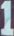
Number: 1